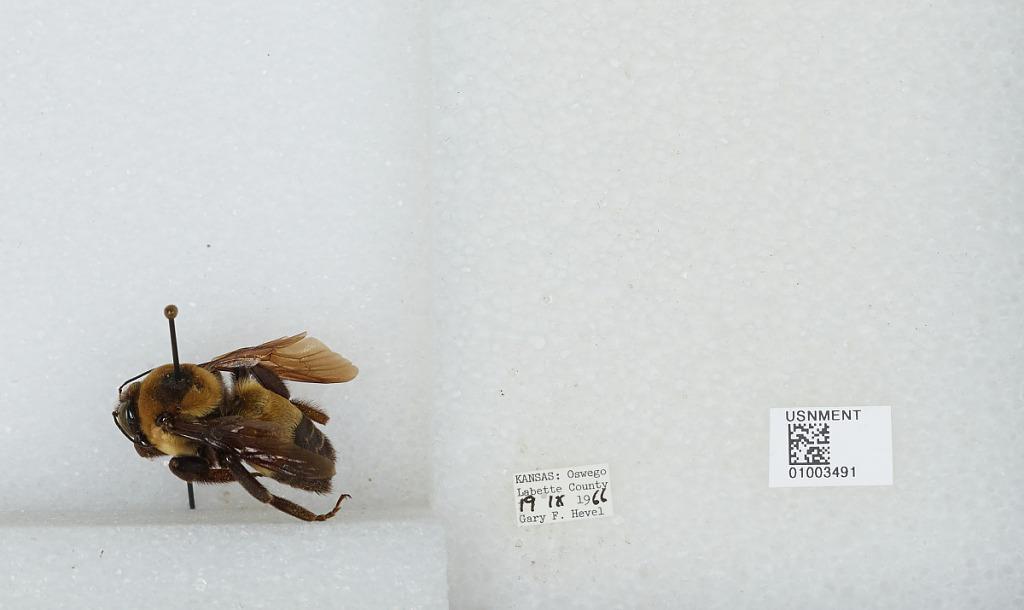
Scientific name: Bombus (Fraternobombus) fraternus (Smith)
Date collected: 1966-9-19
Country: United States
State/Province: Kansas
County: Labette
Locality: Oswego
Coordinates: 37.1678, -95.1094